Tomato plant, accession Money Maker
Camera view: vertical (180 deg); turntable rotation: 240 degrees
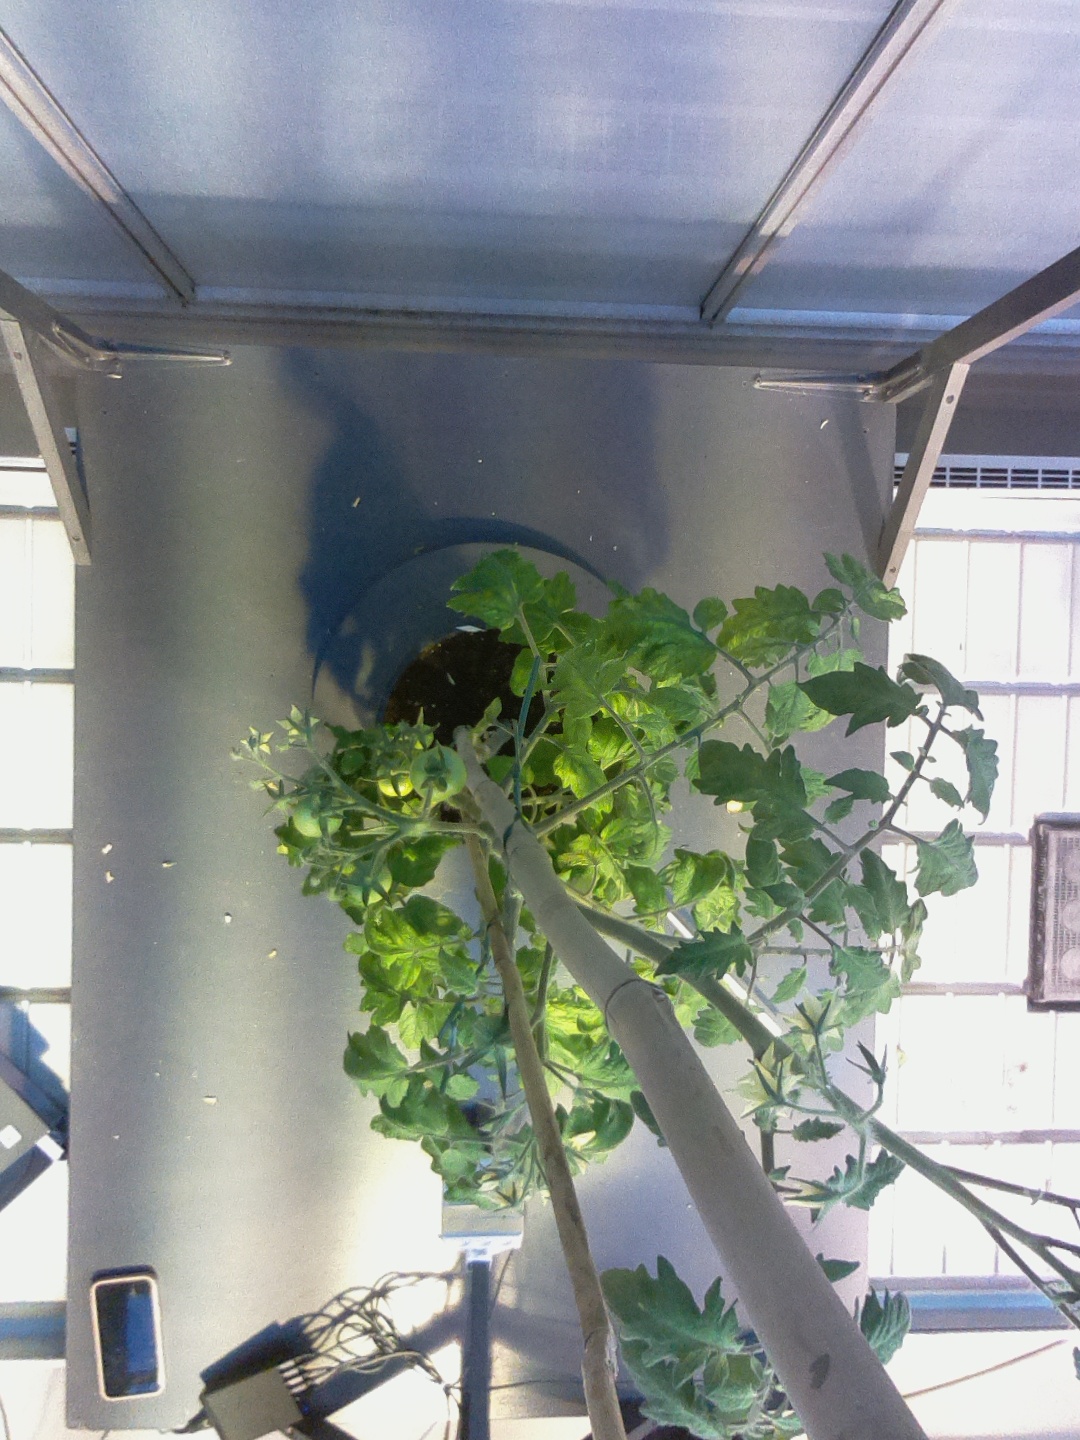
BBCH growth stage 73: 30%-40% of final fruit size